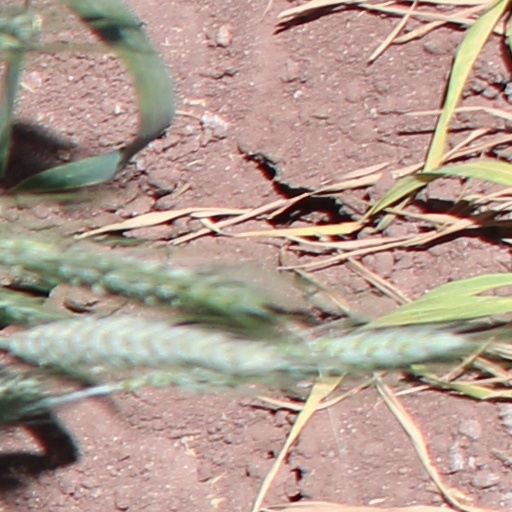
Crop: wheat